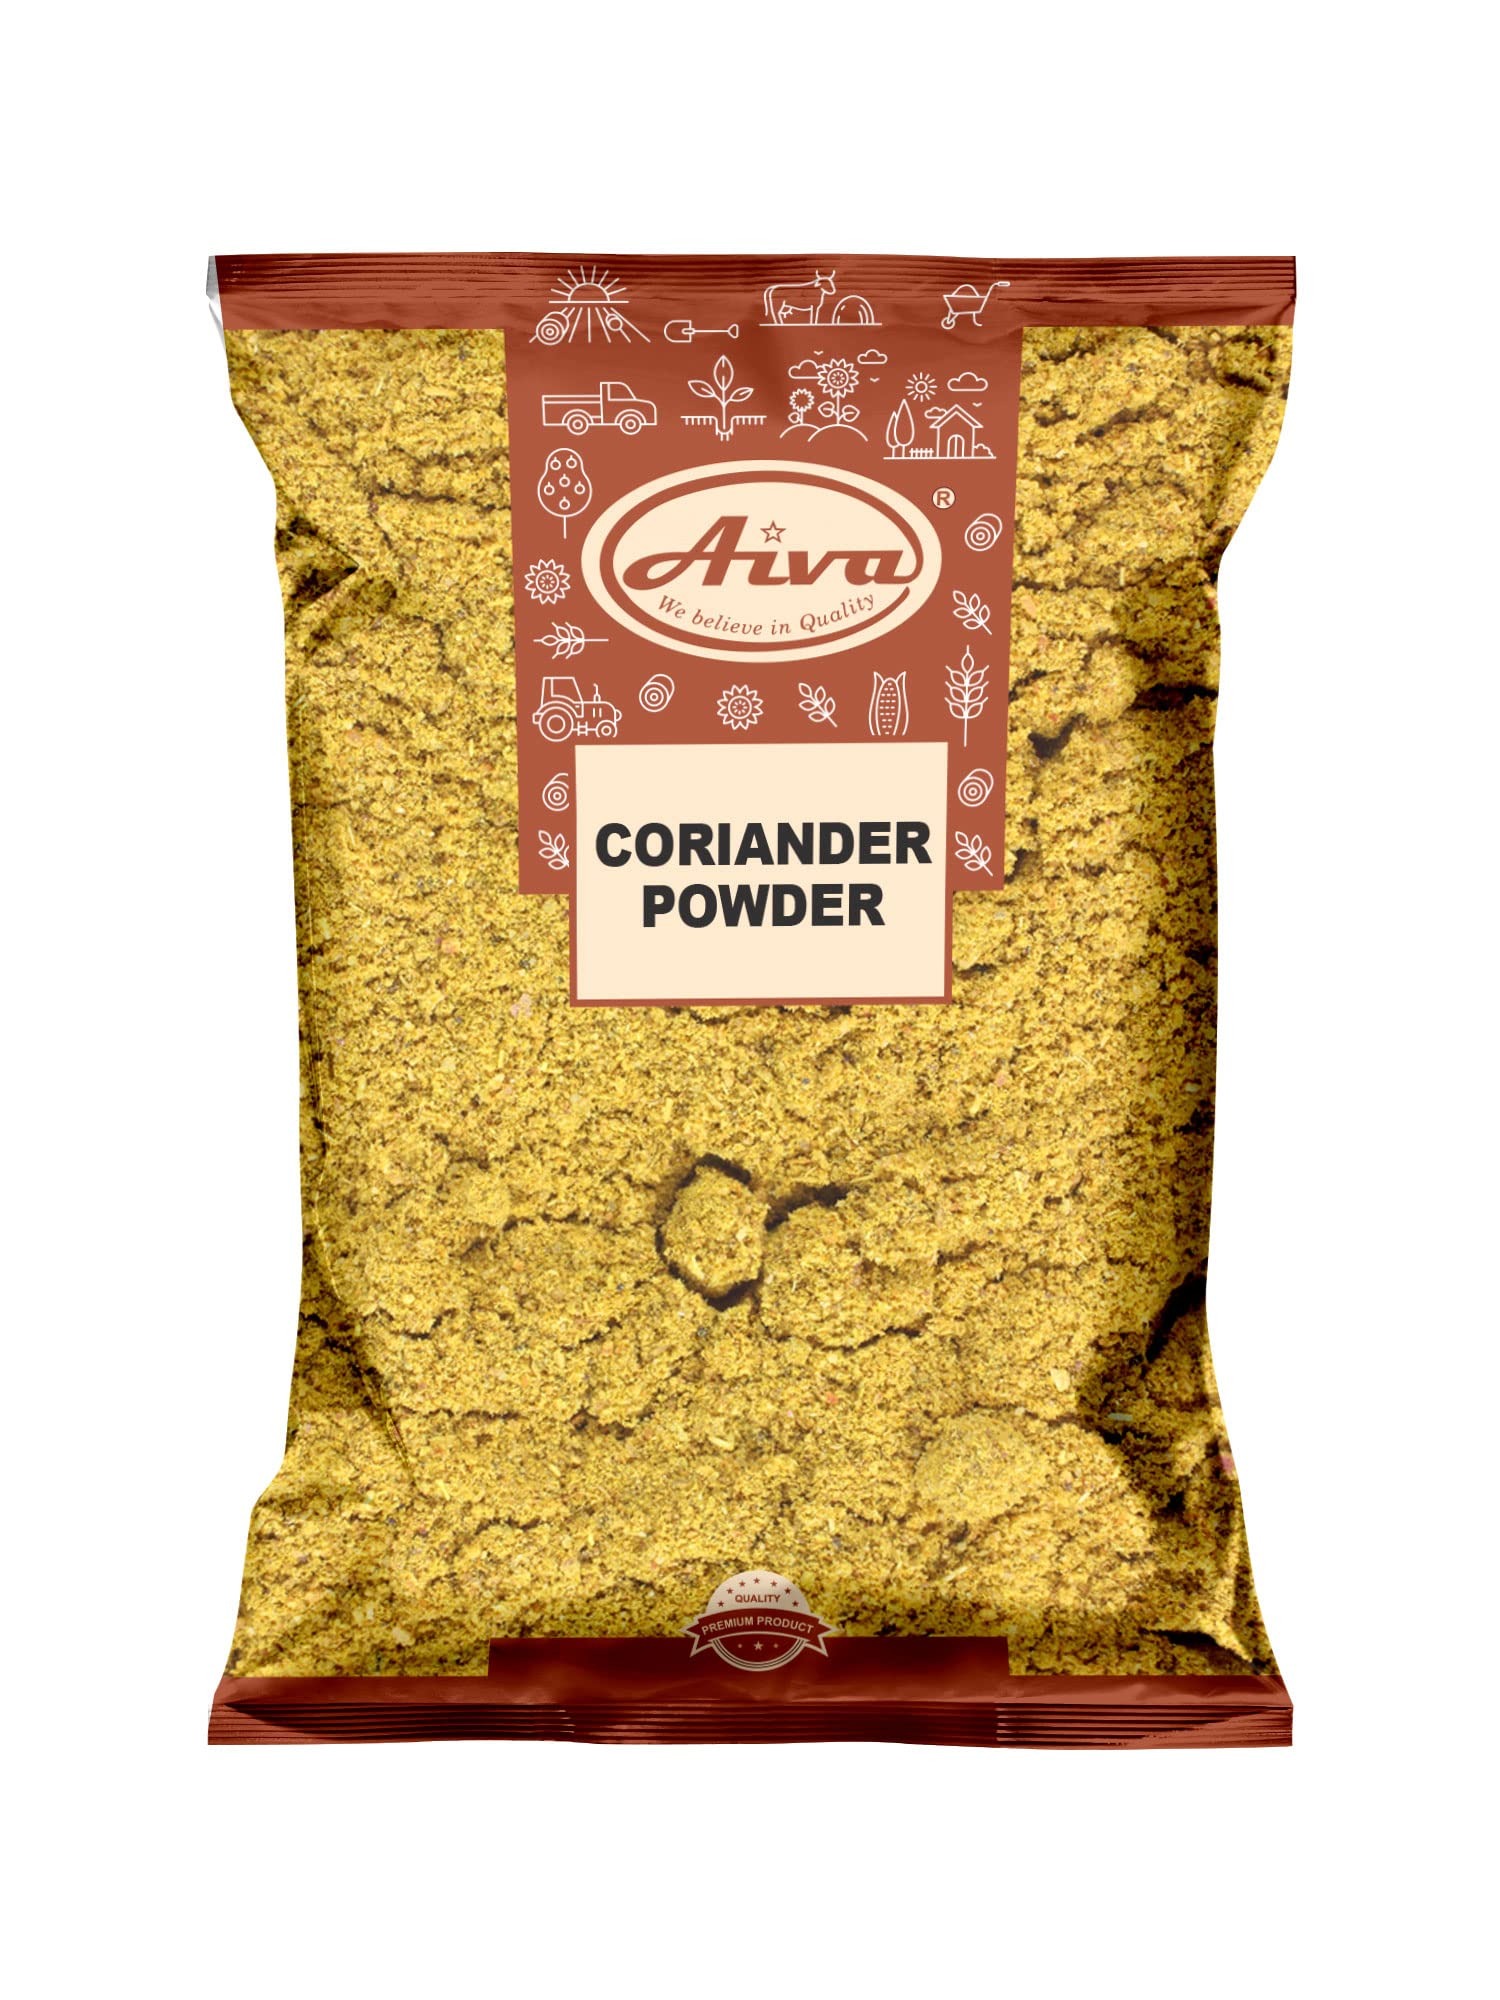
Item Name: AIVA Coriander Ground Powder (Indian Dhania) Spice, Indian Origin | All Natural, Salt-Free | Vegan | (400gm (14 oz))
Bullet Point 1: Aiva Coriander Powder has a mild citrus flavor, coriander ground is known to be used in both savory and sweet recipes.
Bullet Point 2: In North India, Dhania powder is widely used for spicing pickles, chutneys, stews, marinades, sausages, and curries.
Bullet Point 3: Aiva selects the spices & herbs carefully for robust flavor.
Bullet Point 4: We only sell the freshest spices that are stored in a weather-controlled facility so that you can get maximum freshness
Bullet Point 5: Aiva Products is a brand "Where You Can Trust"
Product Description: Aiva Coriander Powder has a mild citrus flavor, coriander ground is known to be used in both savory and sweet recipes. In North India, Dhania powder is widely used for spicing pickles, chutneys, stews, marinades, sausages, and curries. Aiva selects the spices & herbs carefully for robust flavor. We only sell the freshest spices that are stored in a weather-controlled facility so that you can get maximum freshness. Aiva Products is a brand "Where You Can Trust"
Value: 1.0
Unit: Count

Price: 8.99